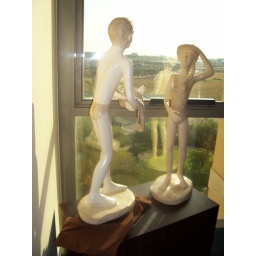
jthe lady in bathig suit and the beach boy 002